Prince of Orange

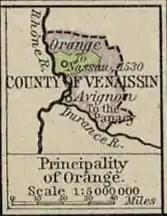
Map of the principality of Orange in the 16th century.

Those now distant cousins were the descendants of Alix de Chalon. Marie des Baux-Orange had stipulated in her will that if her son Louis did not inherit Orange, her daughter Alix and her descendants should. Guillaume de Vienne, seigneur de Saint-Georges, was the husband of Alix. They had a daughter Marguerite, who married in 1449 , lord of Neuchâtel and Rothelin (1427–87). Their son was (d. 1503). His only child who reached maturity was (d. 1543). She married in 1504 , duc de Longueville (1450–1516). Through this marriage, the Orléans-Longueville, an illegitimate branch of the house of Valois, were the claimants of Orange until their extinction in male line in 1694(see ). When William the Silent of Nassau succeeded as prince of Orange, the Orléans-Longueville protested and obtained court decisions in their favor in France. However, as Orange was a sovereign state and not part of France, the courts' decisions were not enforceable and left the principality in the hands of the Nassau-Orange family.